De-essing

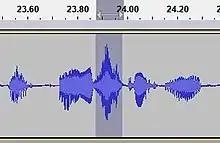
The ess in the spoken word "instantly" highlighted in the waveform display of a digital audio workstation

Audio editing software, whether professional or amateur software such as Audacity, can use the built-in equalization effects to reduce or eliminate sibilance ess sounds that interfere with a recording. Described here is a common method with Audacity. The process is in two phases: